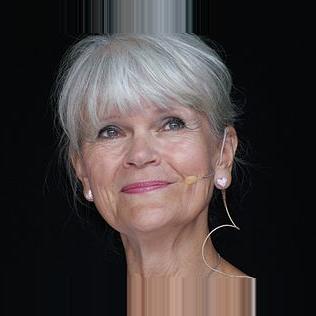
Age: 62